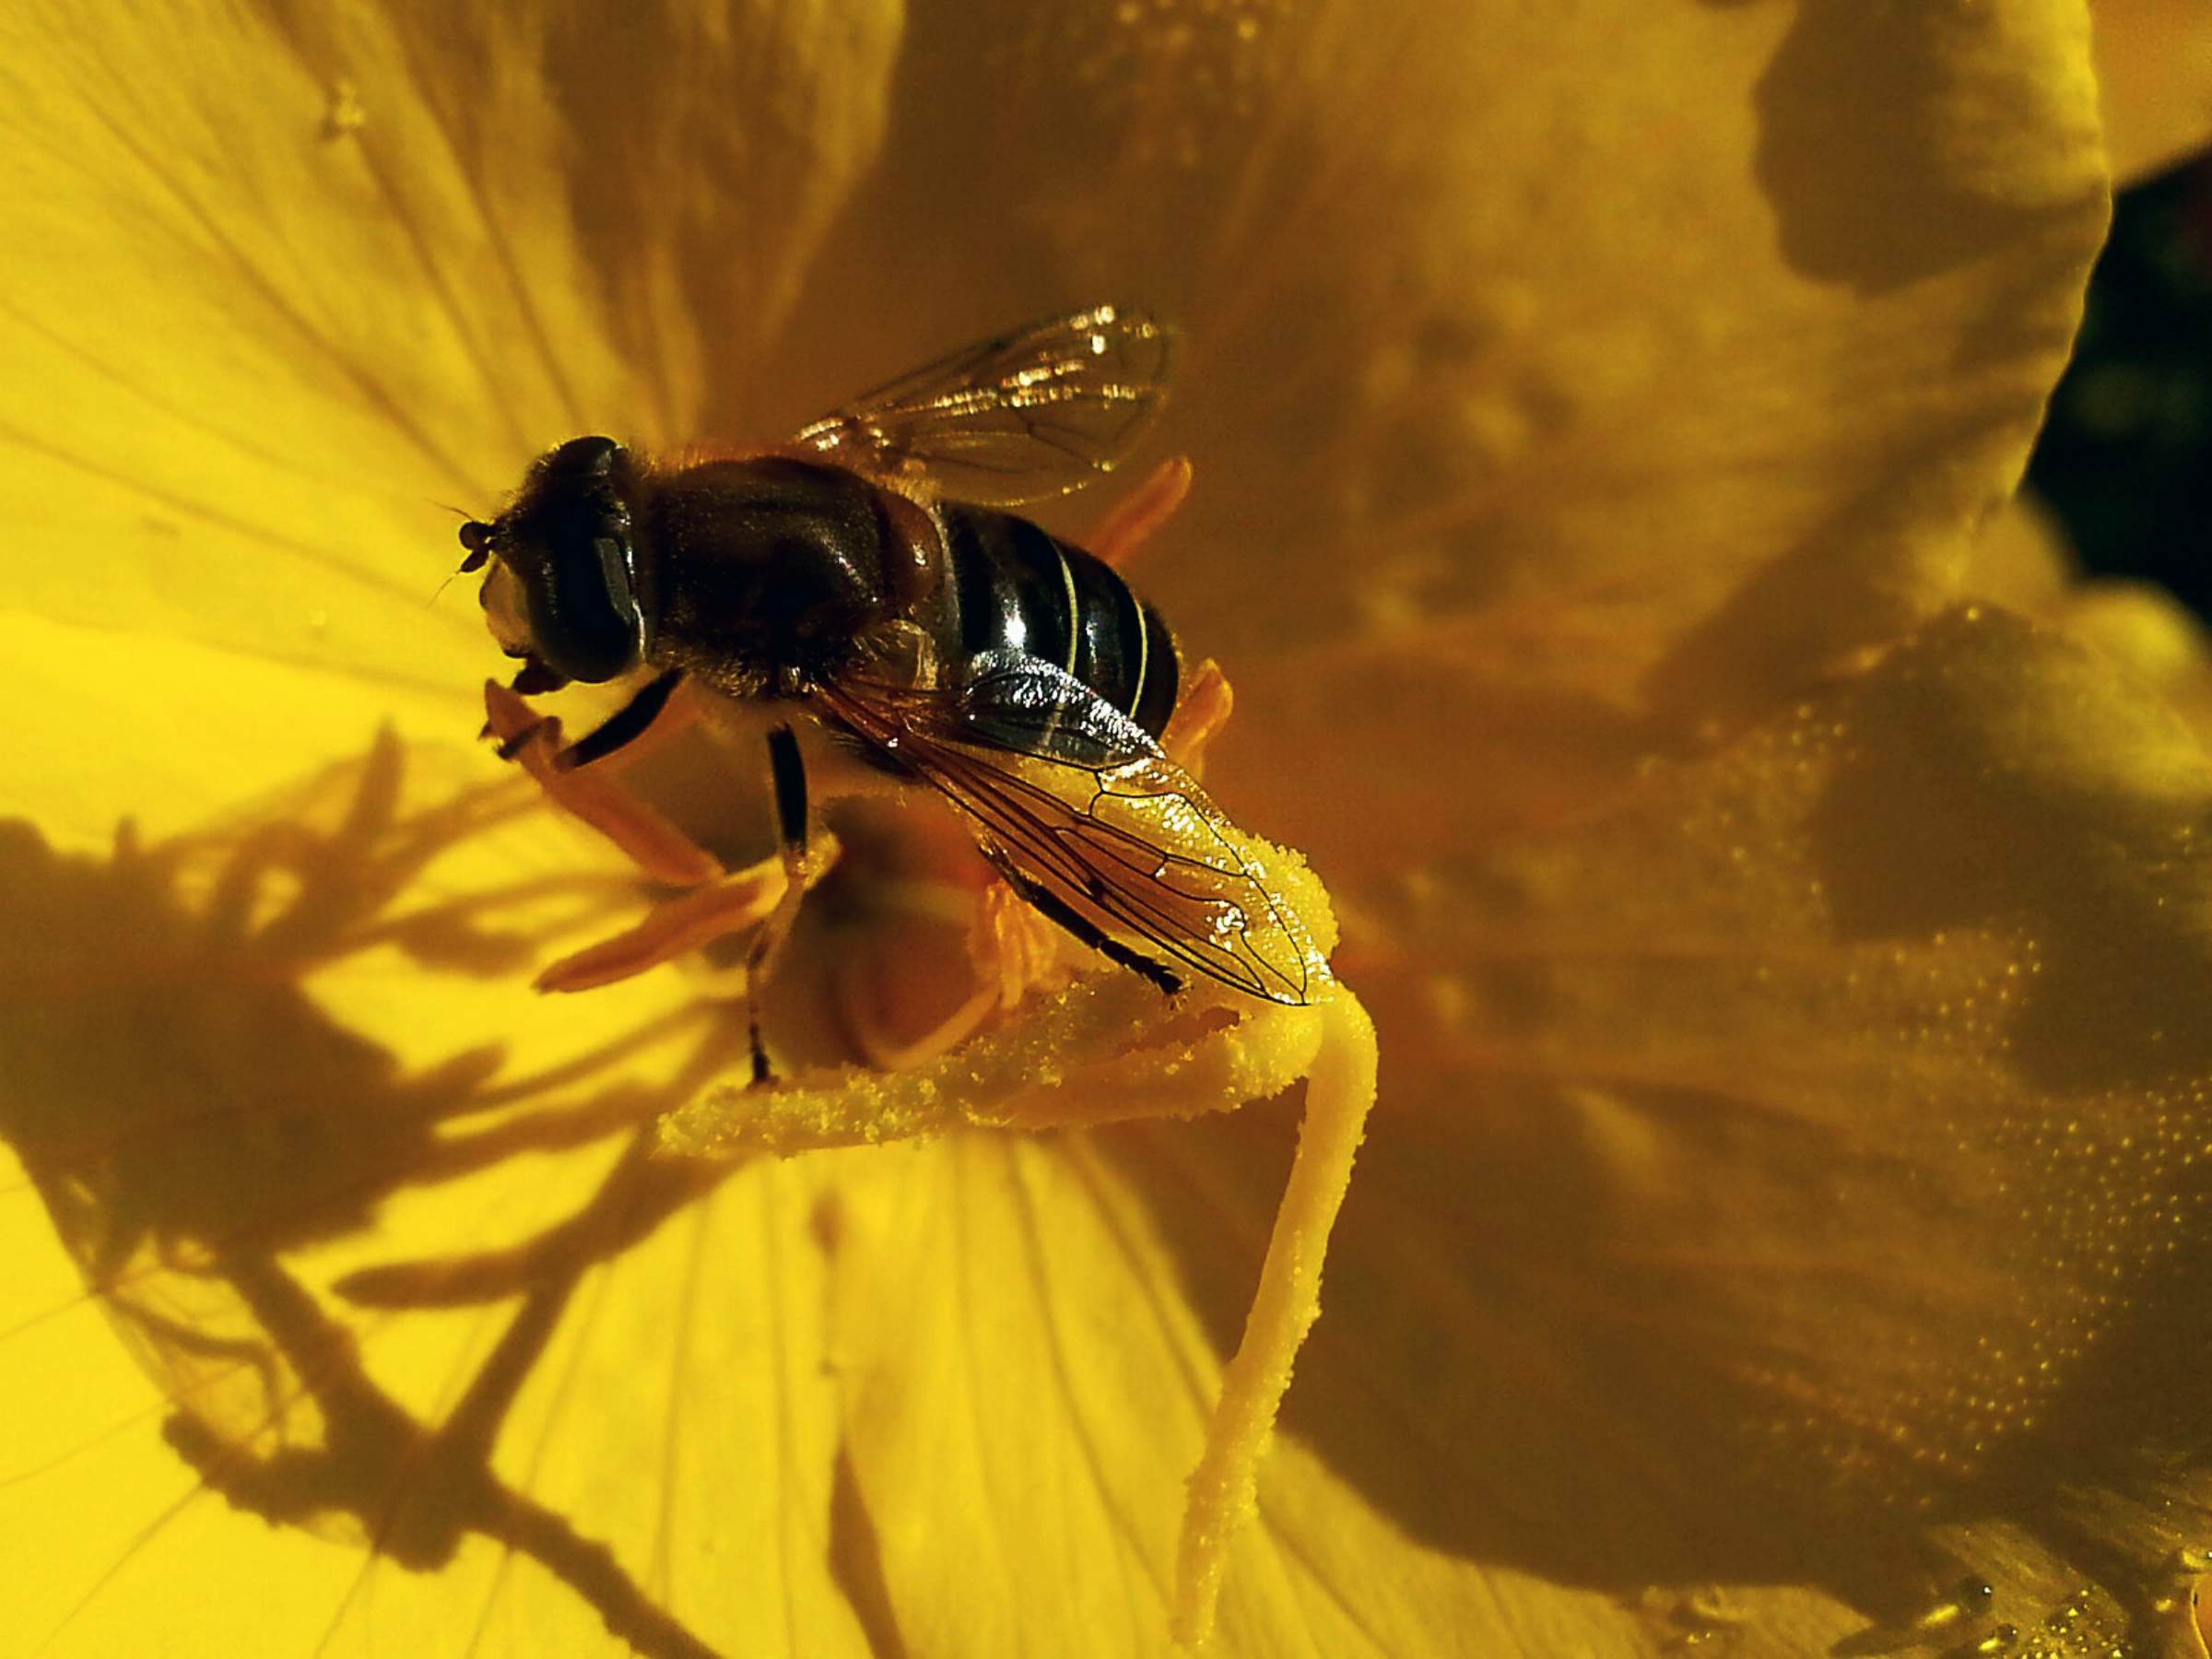
leaf pattern, bee, honey, bees, flower, background, white, nature, animal, beautiful, macro, honeybee, garden, insect, pollen, close, blue, beauty, green, color, isolated, closeup, yellow, spring, nectar, up, summer, plant, floral, blossom, flora, bug, detail, golden, sunflowers, biology, wildlife, sky, colorful, fly, wild, sun, outdoor, natural, honey bee, macro photography, membrane winged insect, invertebrate, close up, pest, organism, arthropod, wasp, hornet, bumblebee, pollinator, computer wallpaper